History of the Rosary

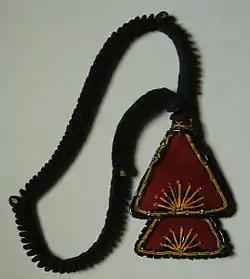
A Russian lestovka differs from a rosary in having no crucifix.

The earliest Christian devices for counting prayers trace to the Desert Fathers who started Christian monasticism in the 3rd century. They had the habit of praying 150 psalms a day and kept track of the count by putting 150 pebbles in a bowl or a bag and removing one after each psalm. Anthony of Egypt and Pachomius are often associated with the 4th century development of prayer ropes with 150 knots that gained popularity because each weighed much less than a bag of 150 pebbles. These ropes were only used for prayers to God, such as the Jesus Prayer and the Lord's Prayer, and involved no prayers to the Virgin Mary.